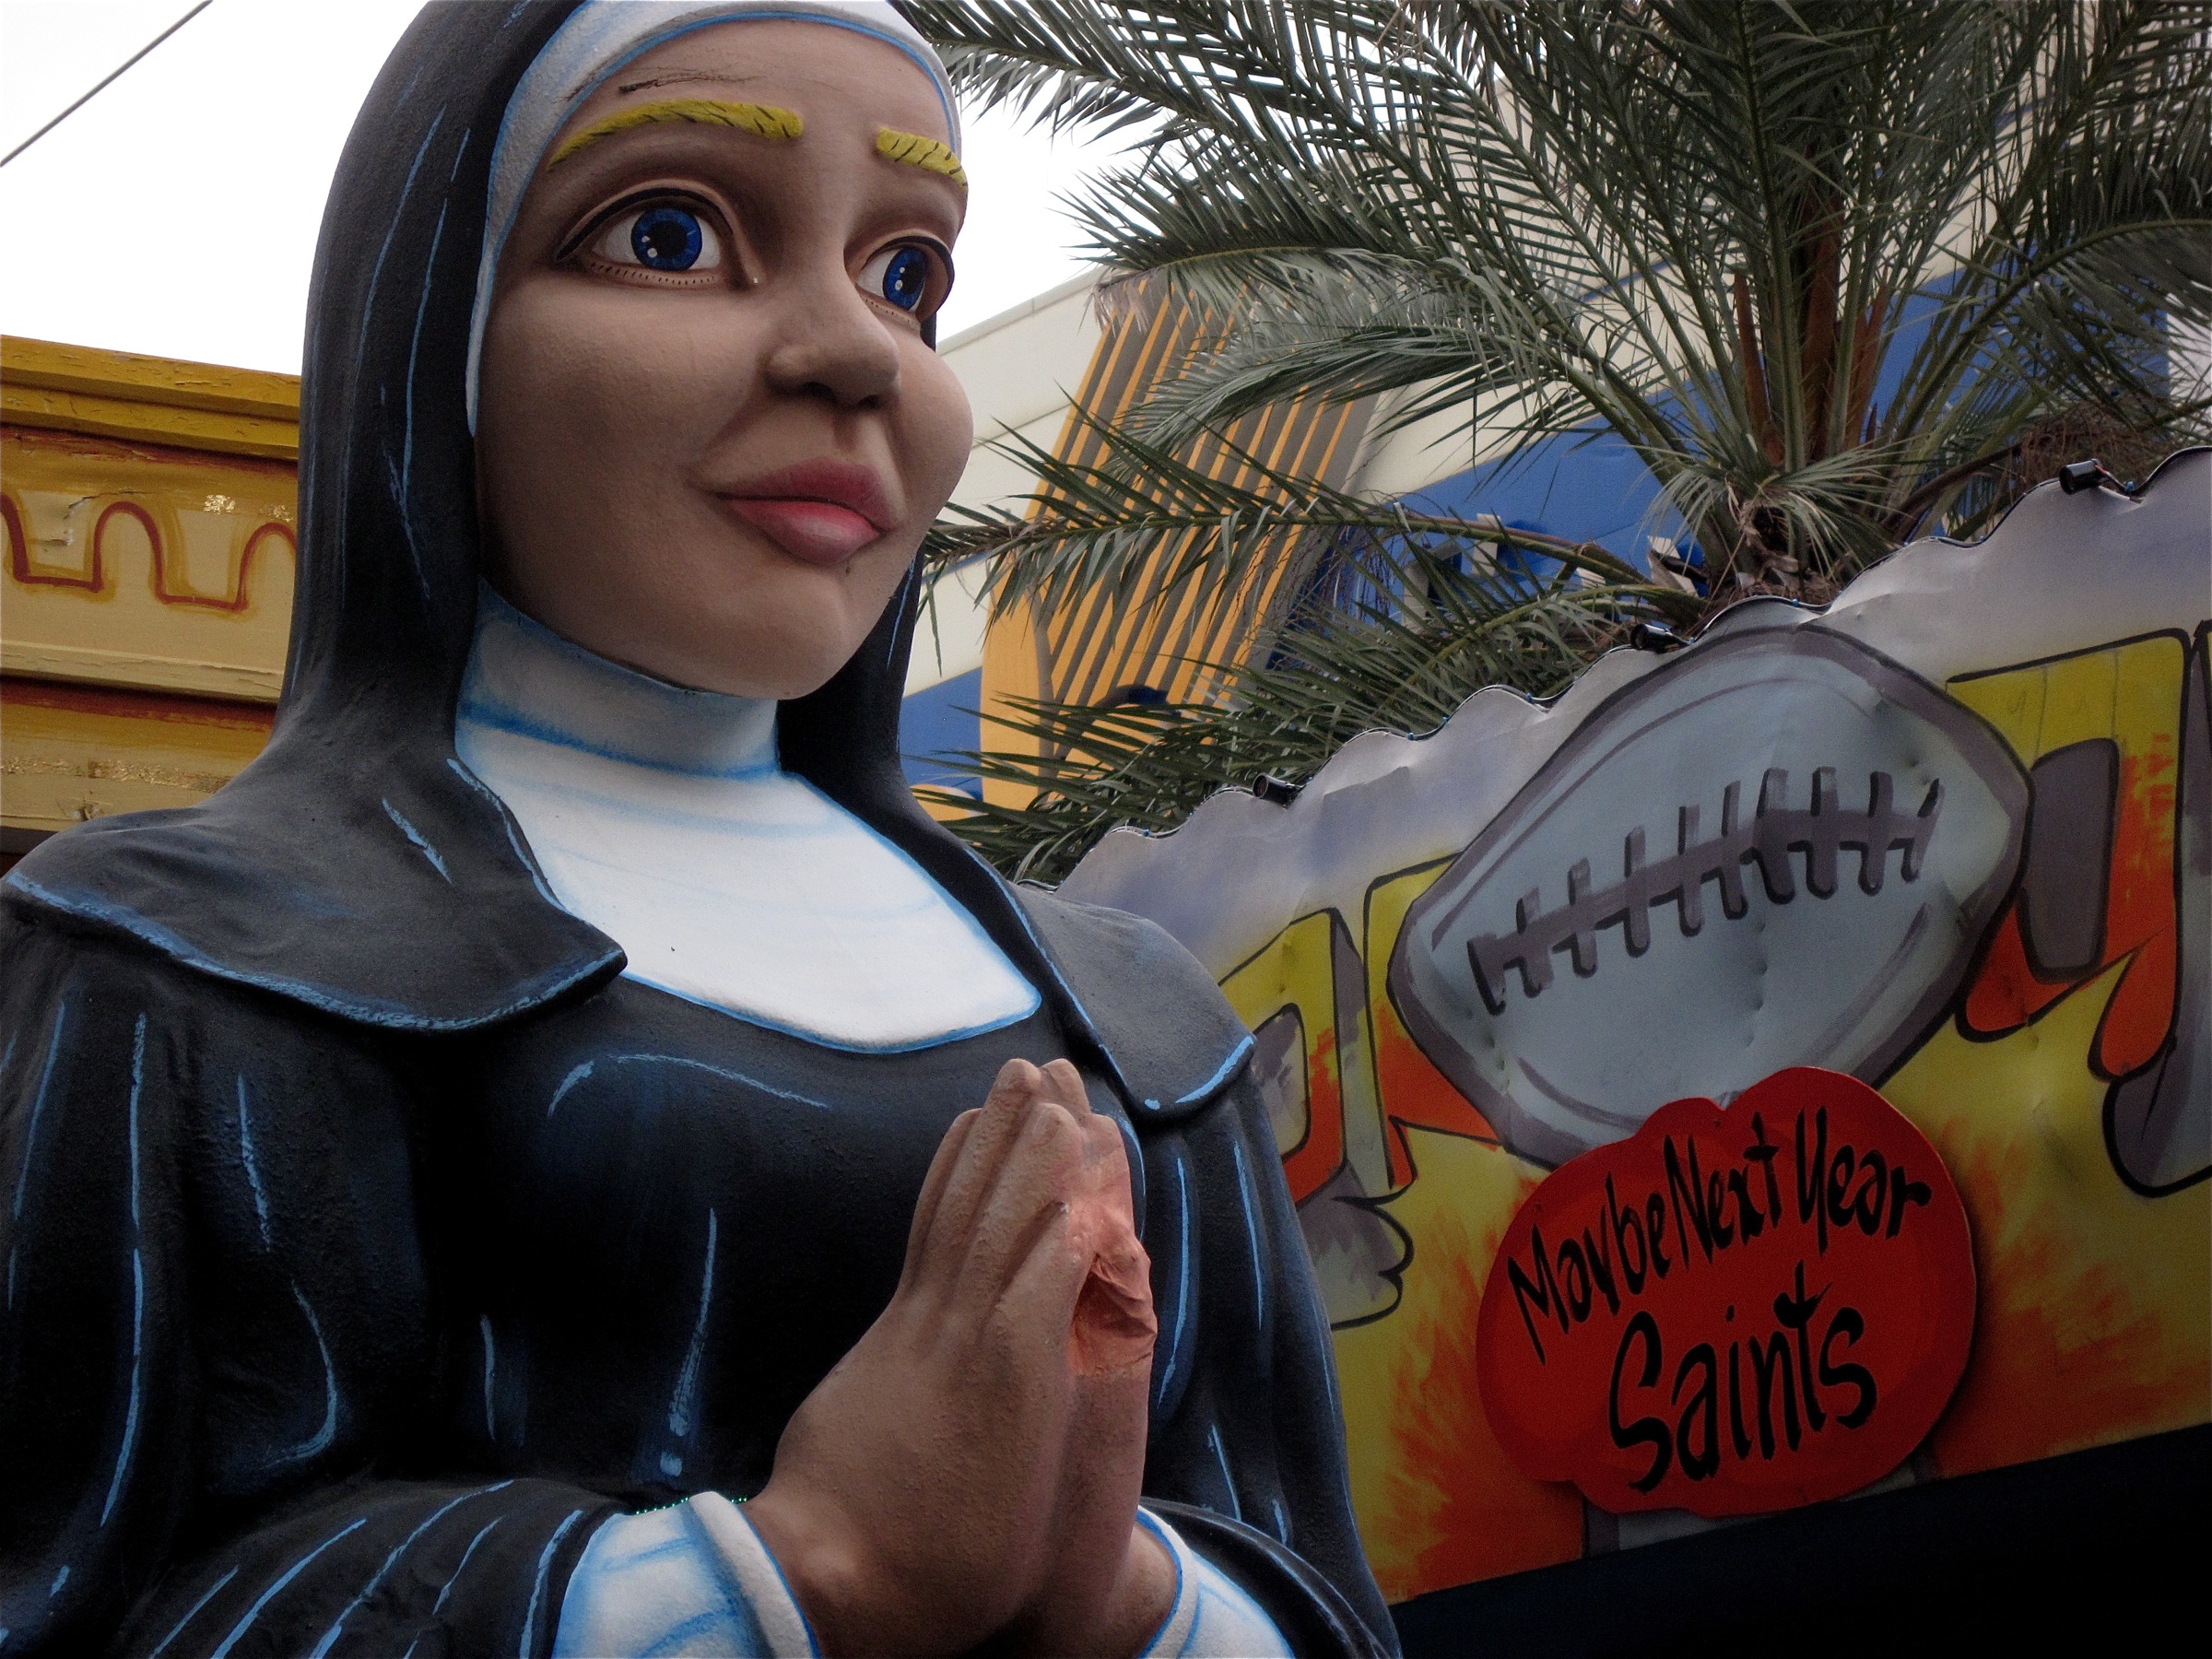
anime, comics, neworleans, mardigras, kreweofkingarthur